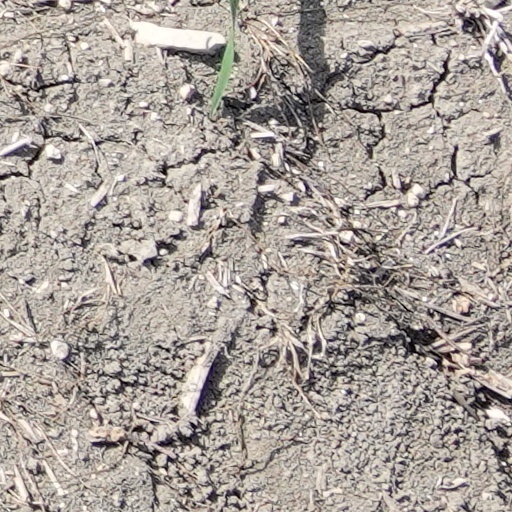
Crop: wheat